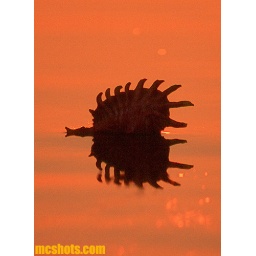
shell in the wet beach sand